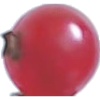
Label: Redcurrant 1